Sai Baba of Shirdi

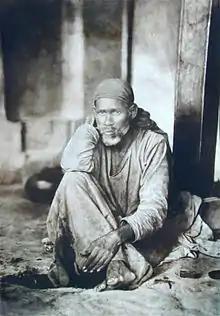
Sai Baba (sitting near Dhuni in Dwarkamai circa 1903)

Sai Baba of Shirdi, also known as Shirdi Sai Baba, was an Indian spiritual master considered to be a saint, and revered by both Hindu and Muslim devotees during and after his lifetime.